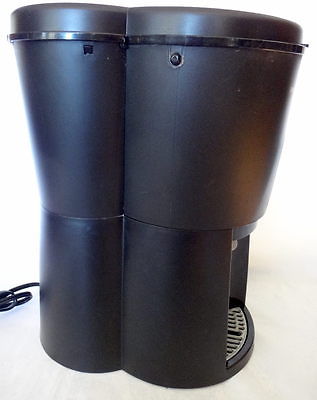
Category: coffee maker